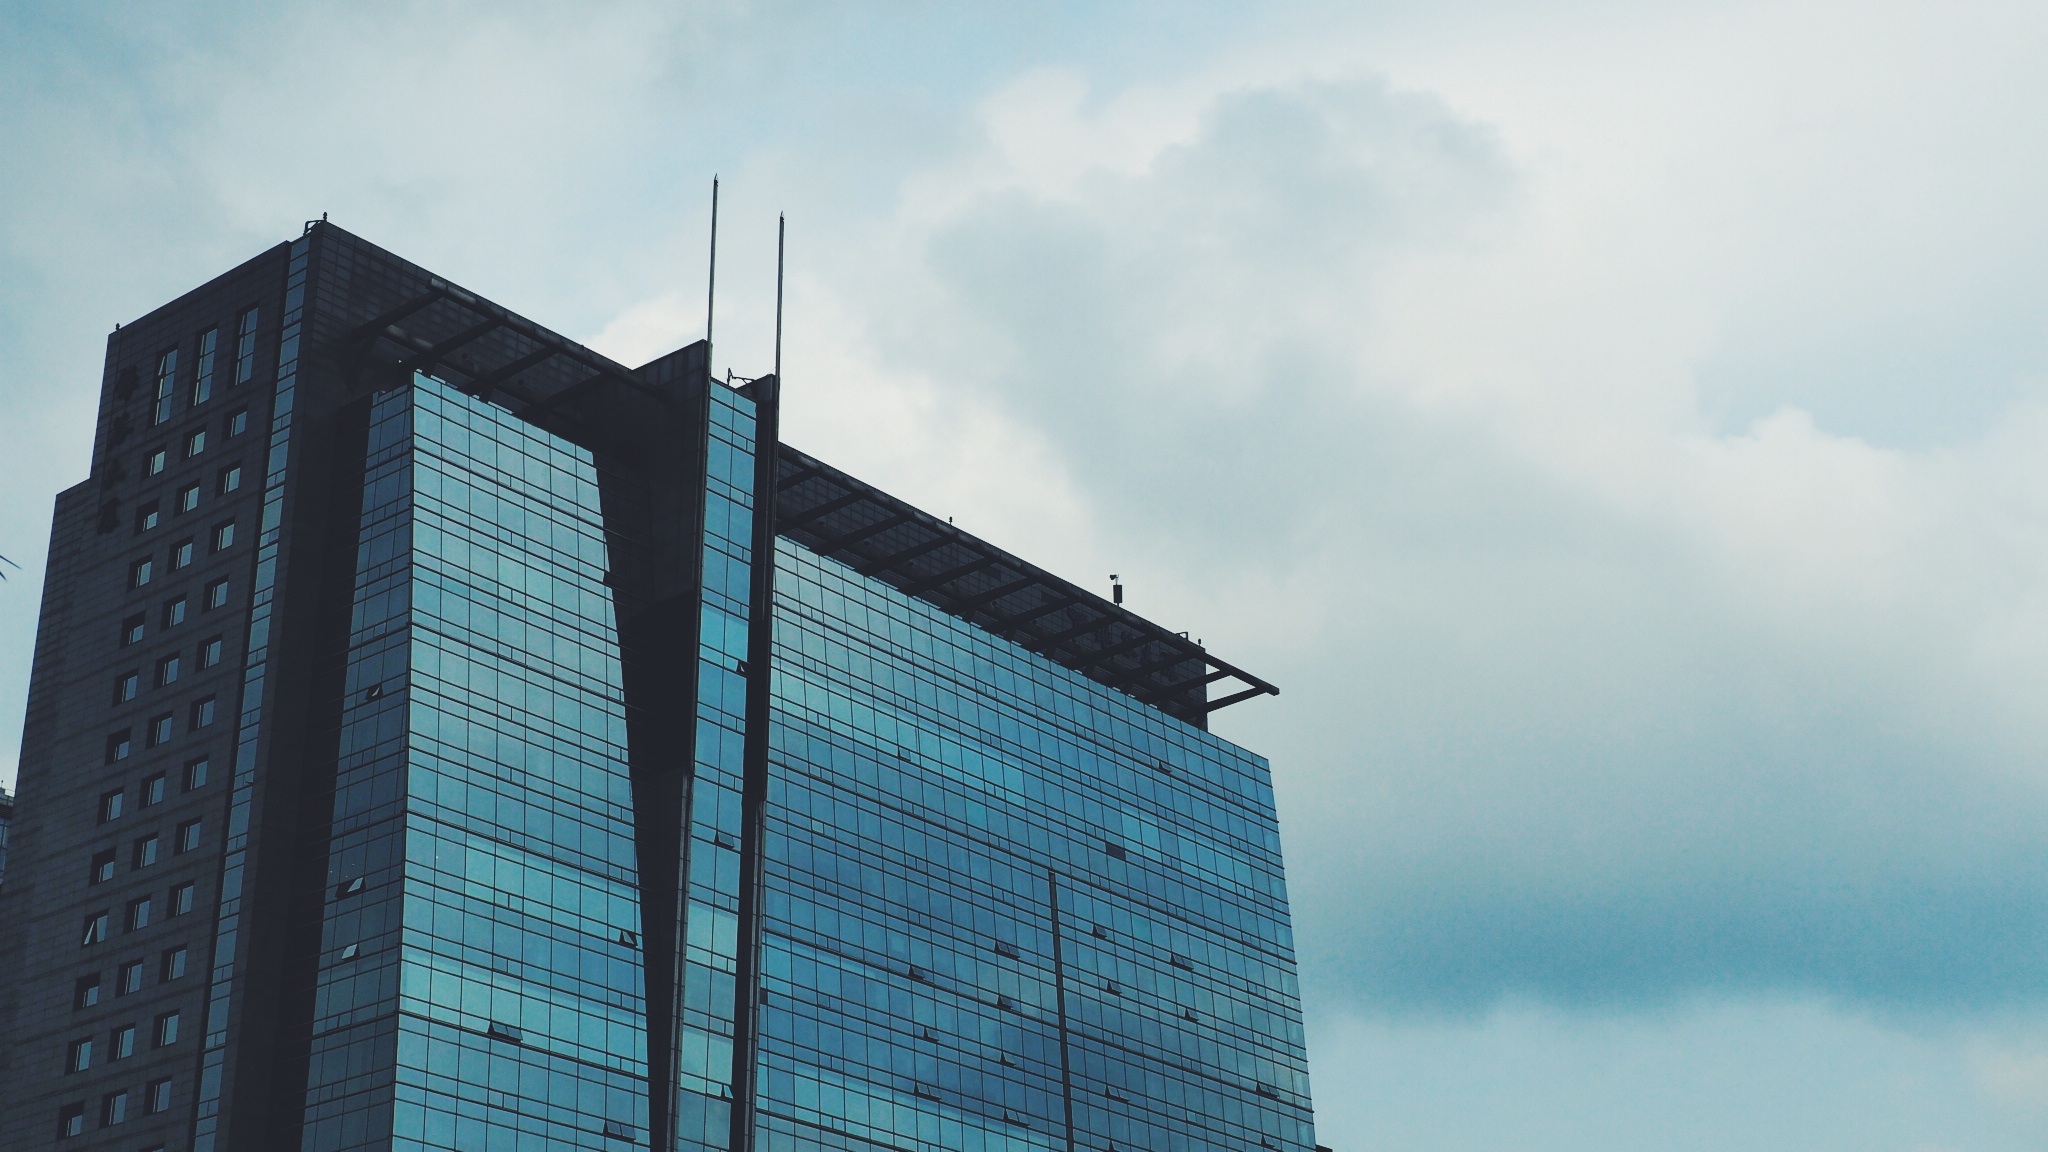
cloud, architecture, structure, sky, skyline, building, city, skyscraper, downtown, line, reflection, tower, landmark, facade, blue, exterior, tower block, urban area, atmosphere of earth